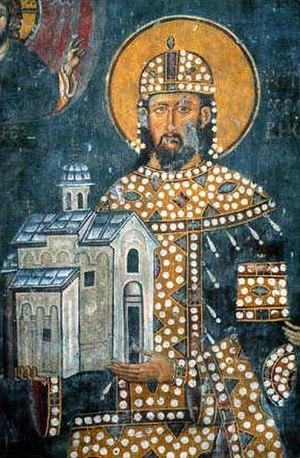
L'église Saint-Achille d'Arilje est une église orthodoxe serbe située à Arilje, en Serbie, dans le district de Zlatibor. Elle a été construite au XIIIᵉ siècle. Elle dépend de l'éparchie de Žiča et figure sur la liste des monuments culturels d'importance exceptionnelle de la République de Serbie.
Arilje est une ville et une municipalité de Serbie, situées dans le district de Zlatibor. Au recensement de 2011, la ville comptait 6 762 habitants et la municipalité dont elle est le centre 18 725.
Stefan Dragutin Nemanjić, en serbe serbe cyrillique Стефан Драгутин Немањић, on trouve aussi en français Etienne Dragutin ou encore Dragoutine, roi de Serbie de 1276 à 1282, roi de Syrmie de 1282 à 1316, souverain serbe de la dynastie des Nemanjić, fils de Stefan Uros et de Hélène d'Anjou. Il eut deux fils Vladislav et Urosica.
Les monts Tara sont un massif montagneux situé à l'ouest de la Serbie, le long de la frontière avec la République serbe de Bosnie, Bosnie-Herzégovine. Ce massif appartient à la chaîne des Alpes dinariques. Le point culminant de l'ensemble est le mont Kozji rid, qui s'élève à 1 591 m, suivi du mont Zborište. En 1981, une grande partie de ce massif a été transformée en parc national.